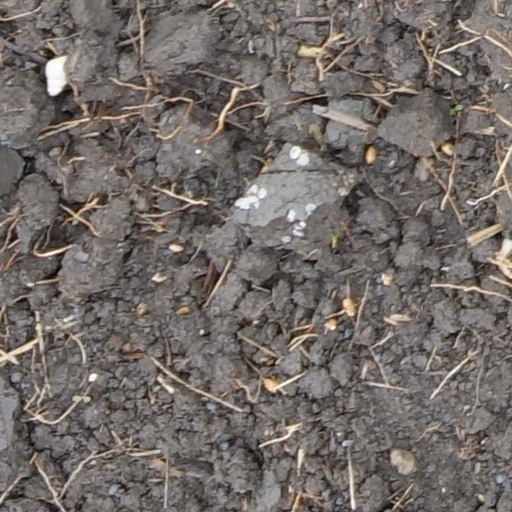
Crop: wheat